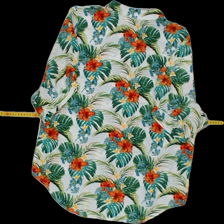
View: back
Type: Top
Category: Ladies
Brand: Not Applicable
Colors: Multicolor
Material: 100% polyester
Pattern: Floral print
Cut: Regular, V-collar
Size: L
Season: Summer
Trend: No trend
Stains: No
Price range: 50-100
Recommended usage: Reuse